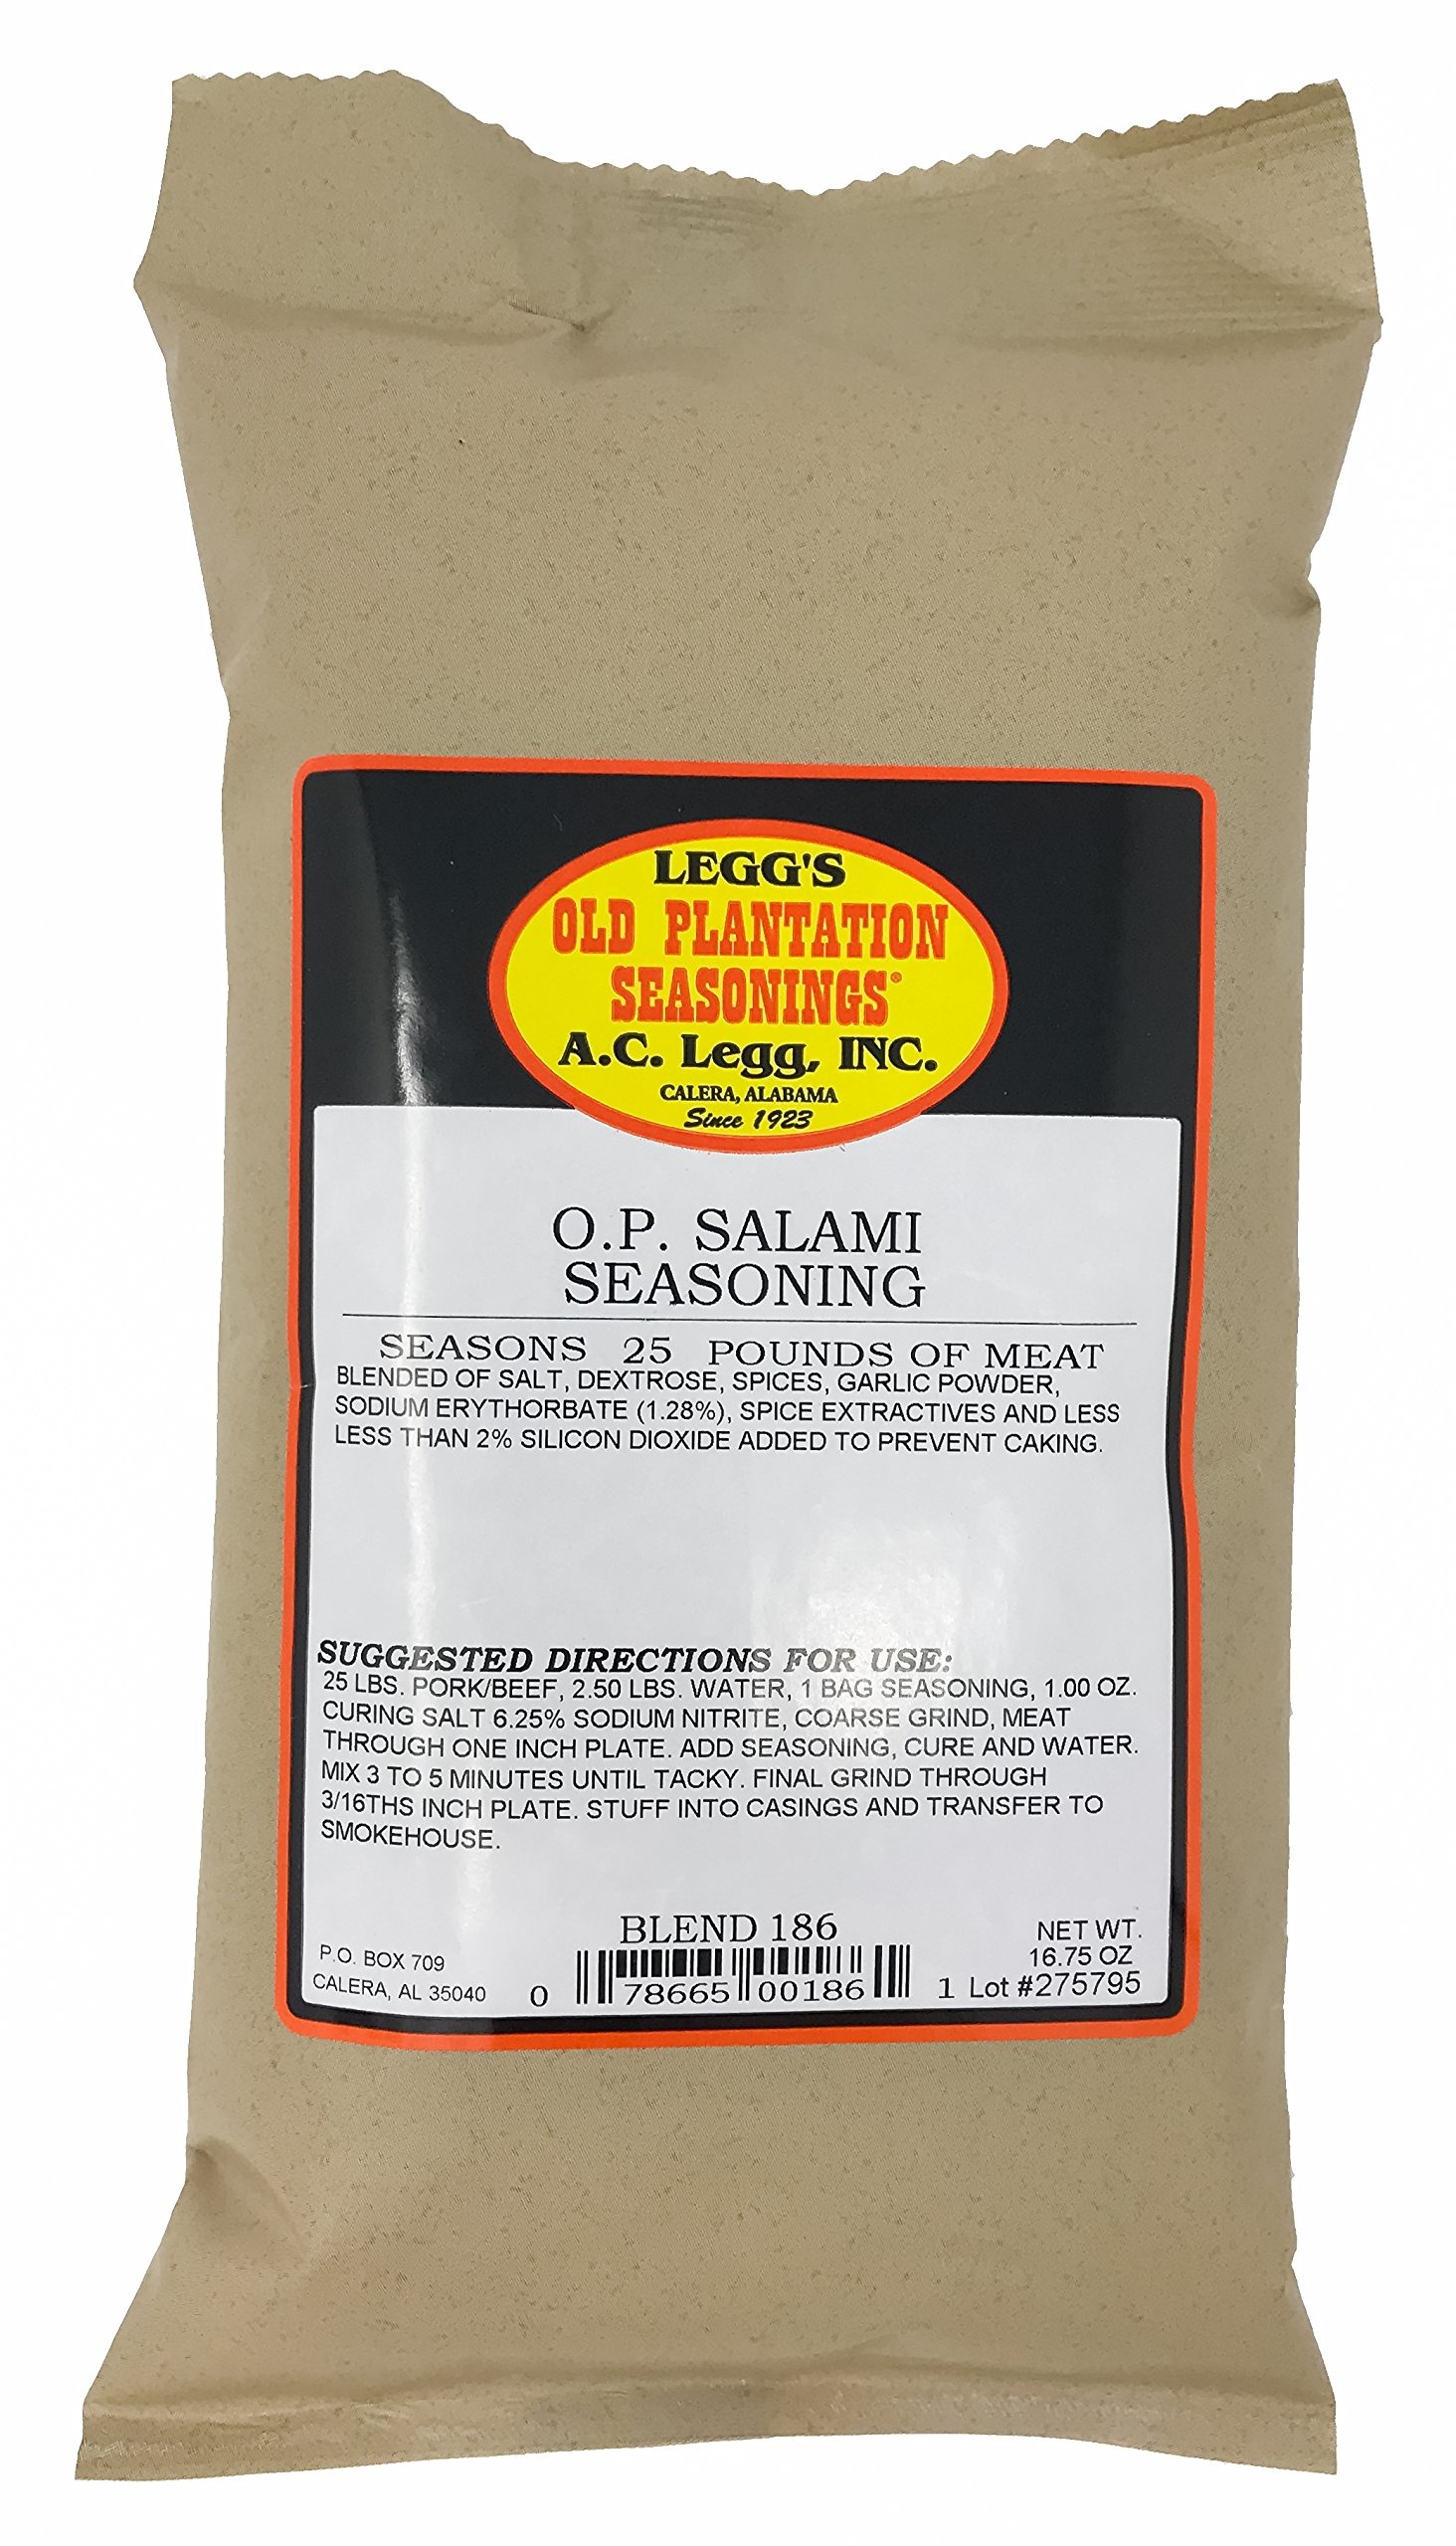
Item Name: A.C. Legg - OP Salami Seasoning, 16.75 Ounce - with Cure
Bullet Point 1: Salami seasoning for 25lbs of meat (includes 1 oz curing salt)
Bullet Point 2: “Old World” fashion style salami flavor.
Bullet Point 3: A balance of European influenced spices with whole peppercorns for the visual appeal expected in a robust Salami.
Bullet Point 4: Use with pork or your in a combination of pork and beef, elk, deer, or your preferred meat.
Product Description: Course grind meat through a 1-inch plate. Transfer to mixer, add seasoning, water and curing salt. Mix 3-5 minutes until tacky. Fine grind through a 3/16 inch plate. Stuff into a fibrous casing of desired diameter. SMOKEHOUSE SCHEDULE Time Dry Bulb Wet Bulb Dampers Smoke 30 minutes 100° F 0° F Open No 60 minutes 120° F 100° F 2/3 Closed Yes 60 minutes 150° F 120° F 2/3 Closed Yes 120 minutes 180° F 130° F 2/3 Closed Yes Hold at last setting until the internal temperature of the product reaches 160° F. Cold shower for up to 10 minutes and place in refrigeration.
Value: 16.75
Unit: Ounce

Price: 14.26